Torae

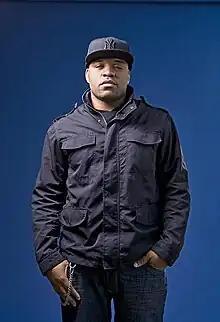
Torae in 2010

Torae Liston Carr (born March 18, 1983), known mononymously as Torae, is an American rapper from the Coney Island section of Brooklyn, New York. He has released a number of solo albums and collaborative works, and operates the independent record label Internal Affairs Entertainment.